Doctor Who

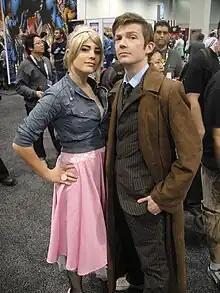
Doctor Who fans cosplay as the Doctor and his companion, Rose, at WonderCon, California.

During the ITV network strike of 1979, viewership peaked at 16 million. Figures remained respectable into the 1980s, but fell noticeably after the programme's 23rd series was postponed in 1985 and the show was off the air for 18 months.